Maddison Elliott

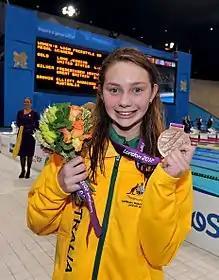

By 2010, Elliott held three Australian age group classification records, and the 2010 New South Wales Multi-Class Long Course Swimming Championships, she had five first-place finishes. She represented Australia at the 2011 Oceania Paralympic Championships, and later that year competed in the Canberra hosted Australian Multi-Class Age Swimming Championships. At that event, she won a bronze, five silver and three gold medals. She was selected to represent Australia at the 2012 Summer Paralympics in London in swimming.